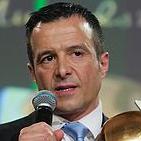
Age: 46